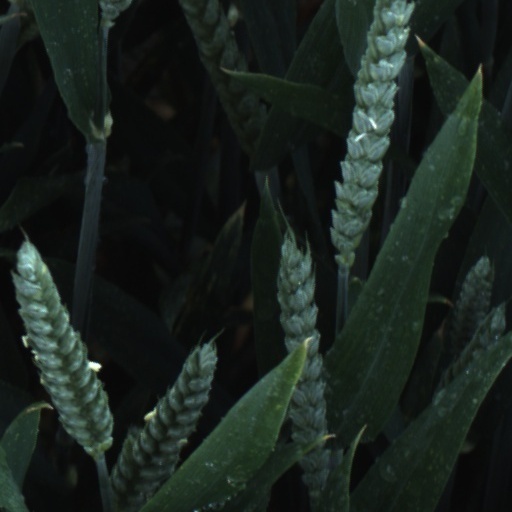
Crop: wheat